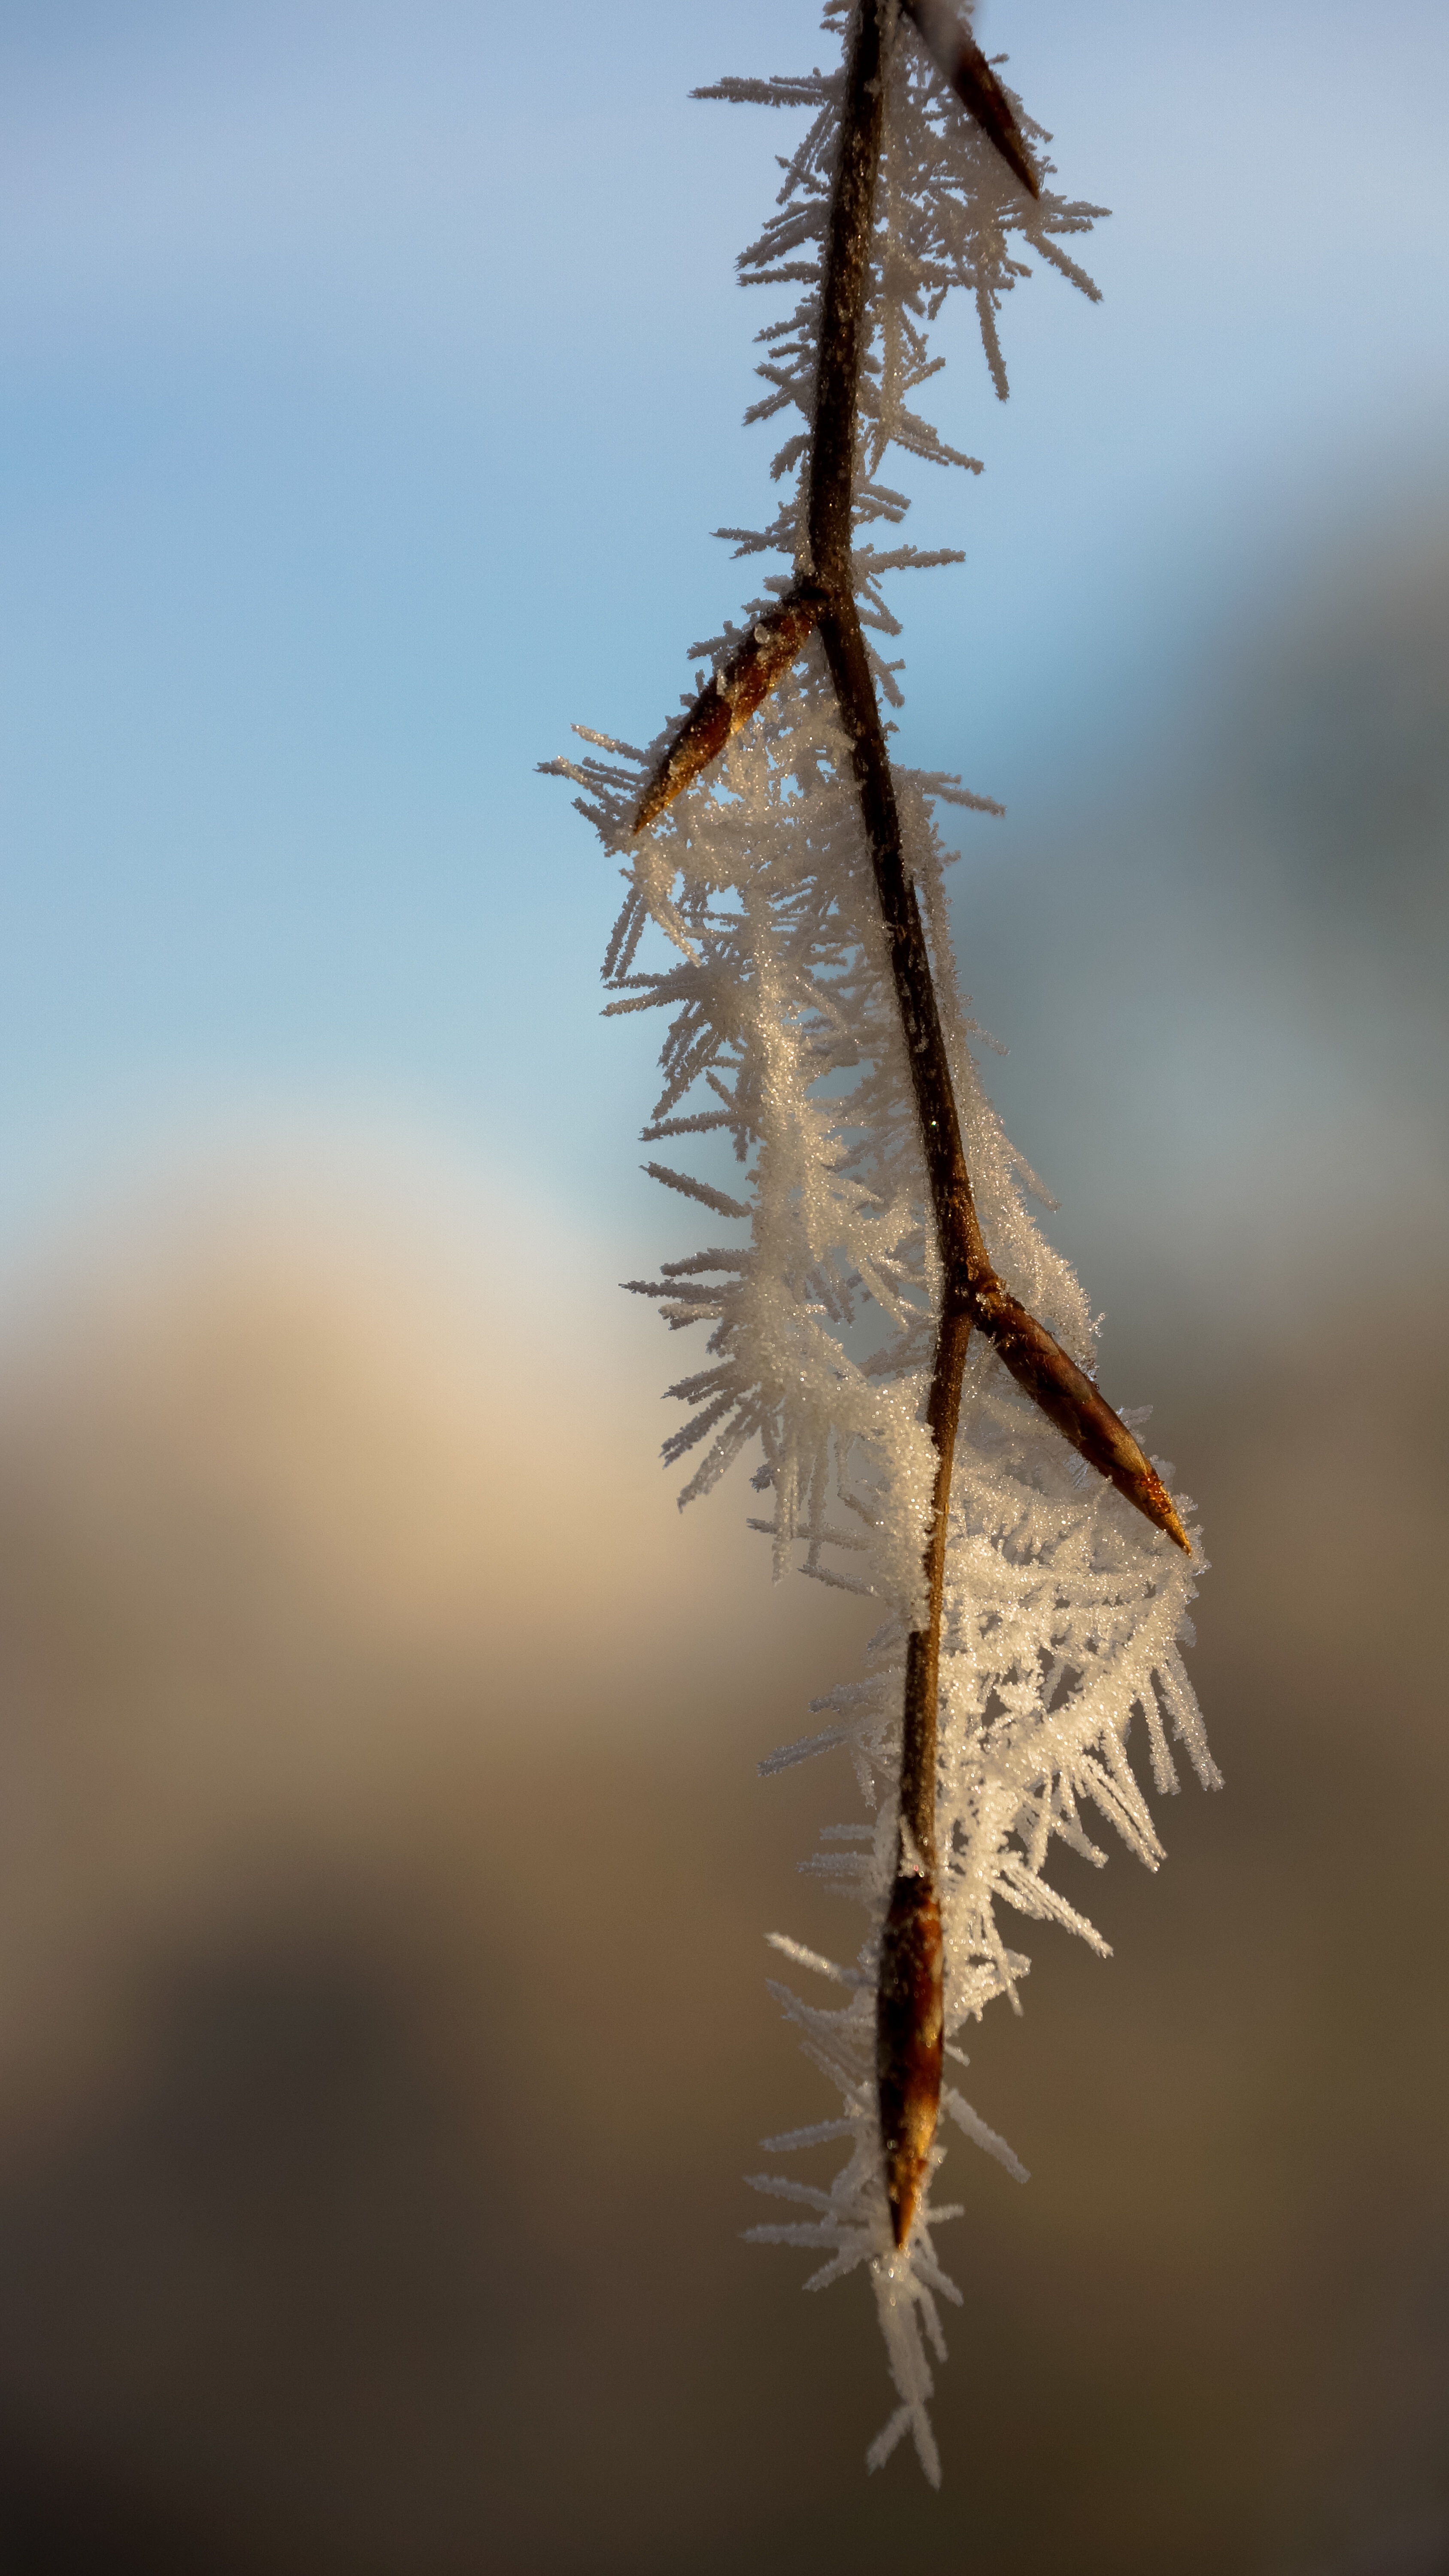
tree, nature, grass, branch, snow, cold, winter, plant, wood, white, photography, sunlight, morning, leaf, flower, frost, ice, reflection, autumn, flora, season, twig, close up, leaves, crystal, resting, bud, macro photography, dormant, atmospheric phenomenon, grass family, plant stem, woody plant, thorns spines and prickles